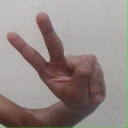
अक्षर: ऐ